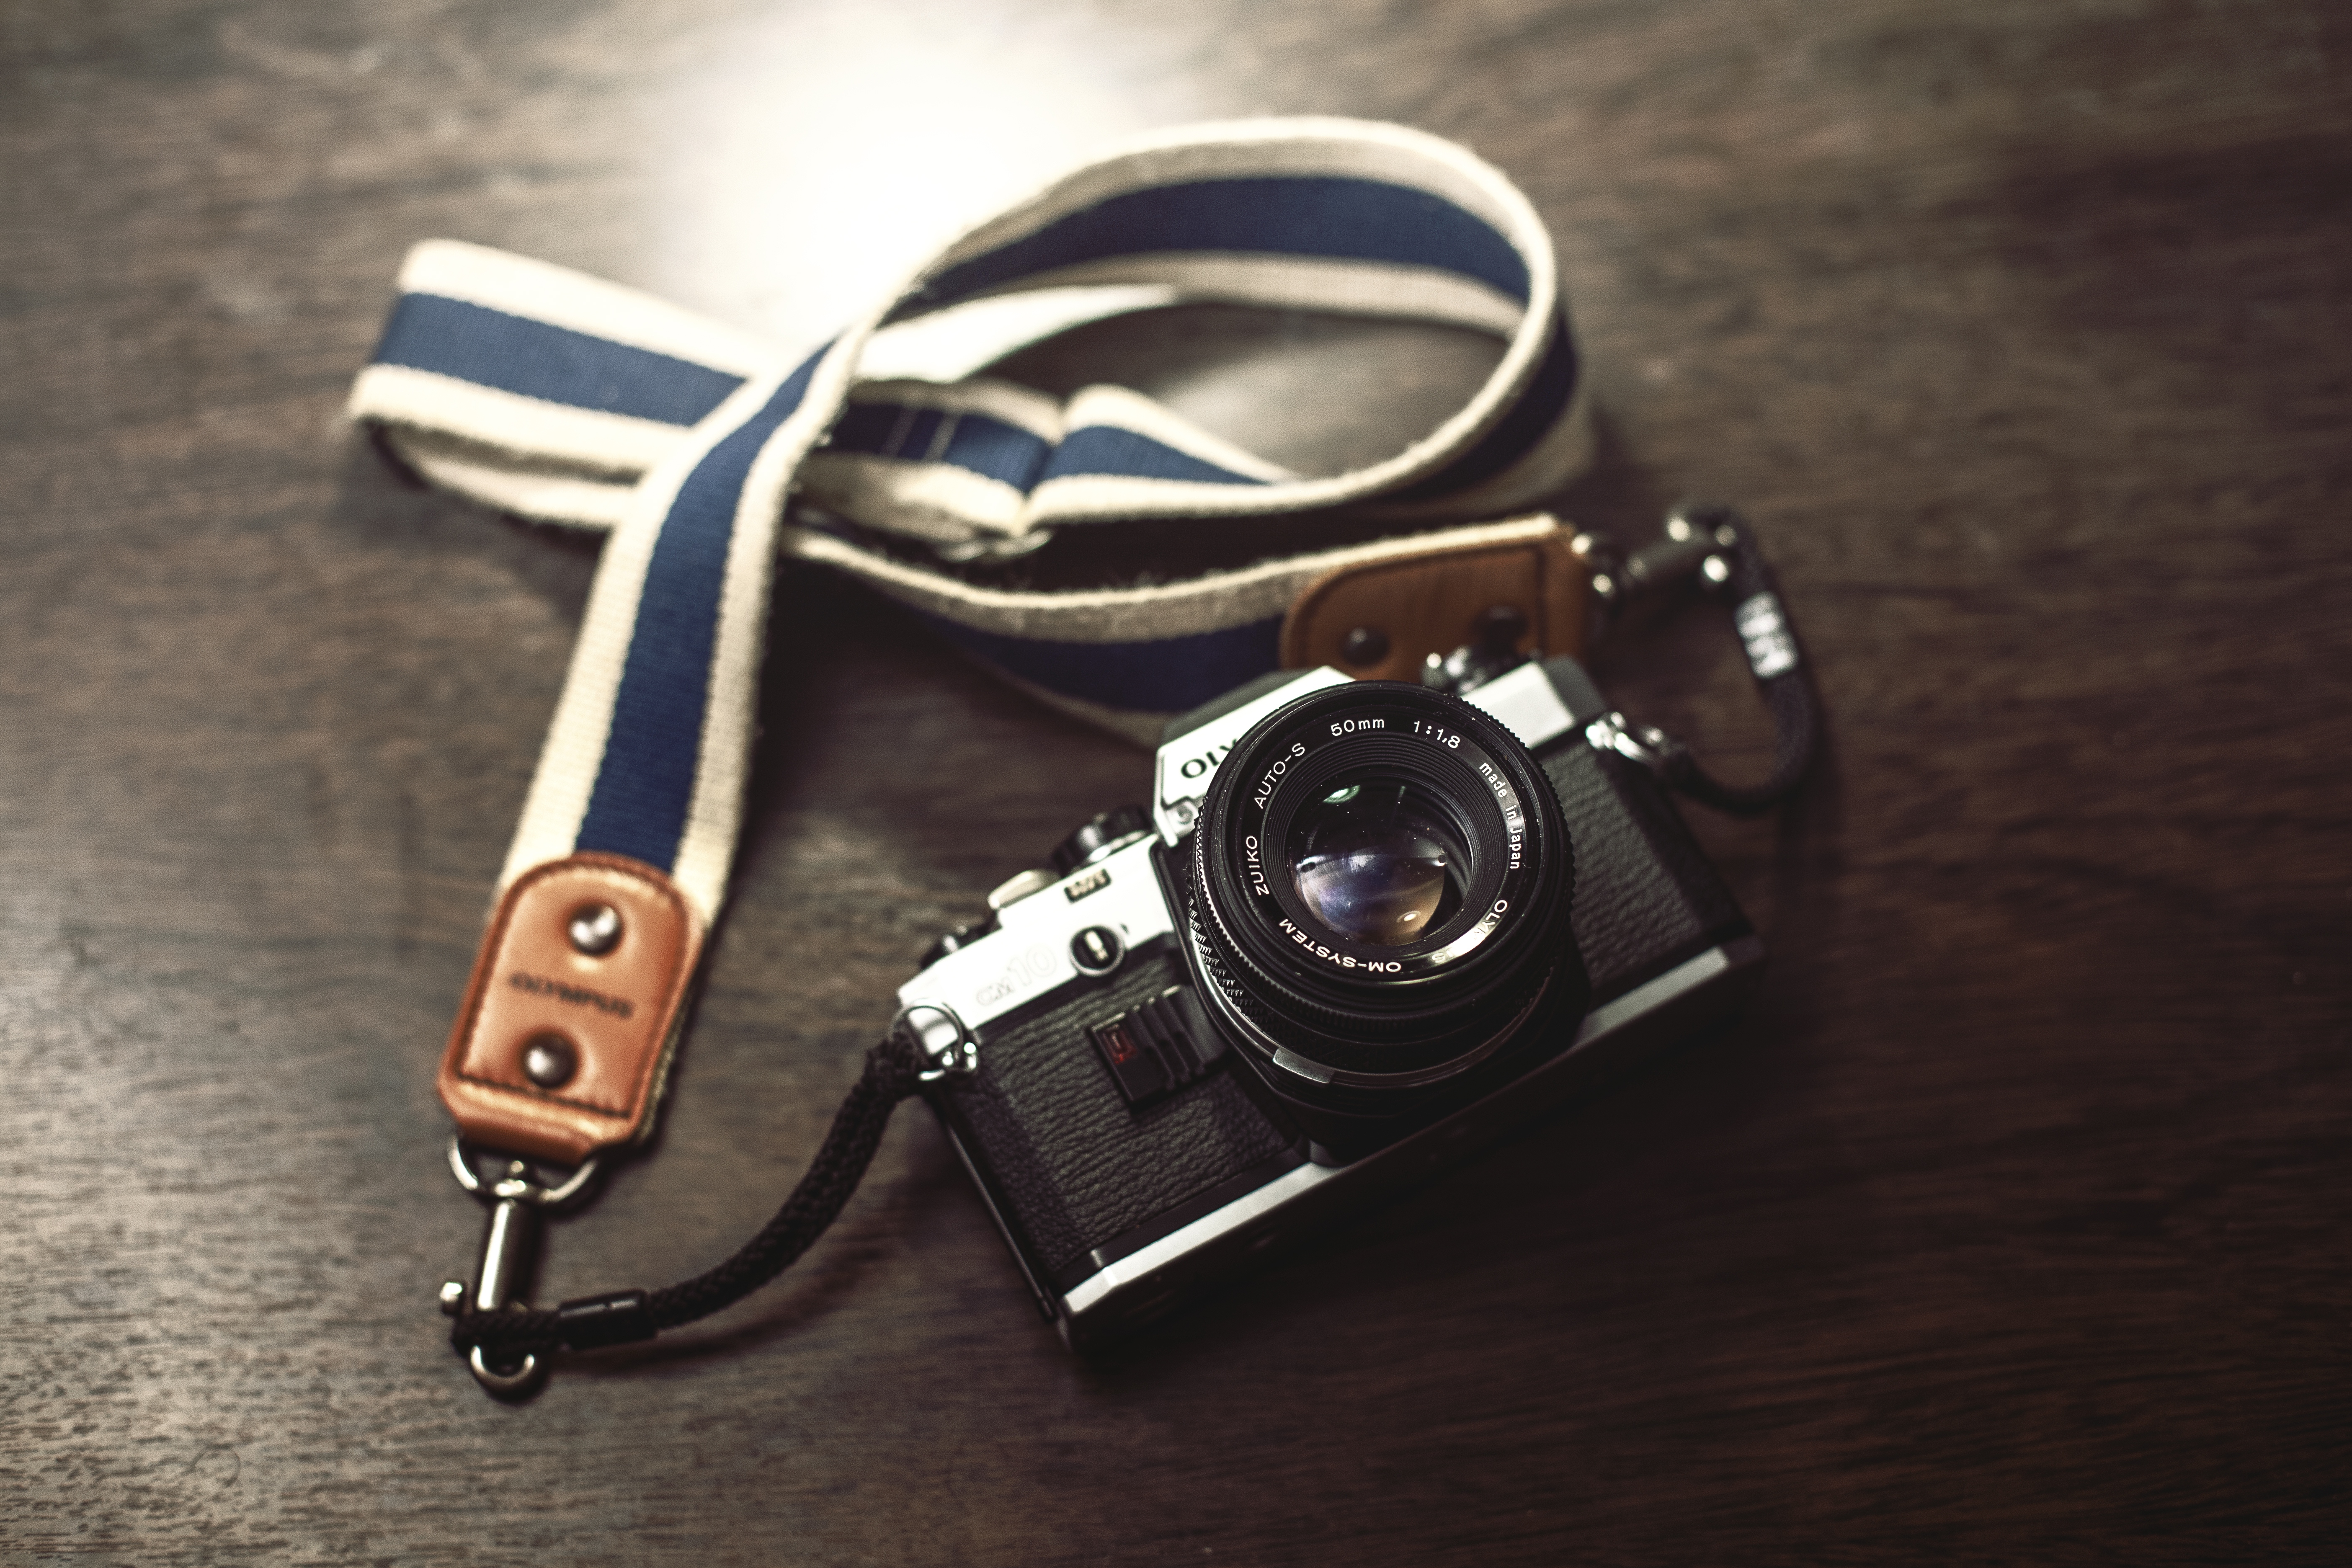
strap, leather, fashion accessory, camera, cameras optics, Material property, camera accessory, photography, hand, digital camera, Everyday carry, key, reflex camera, leash, metal